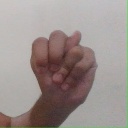
अक्षर: न